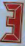
Number: 3